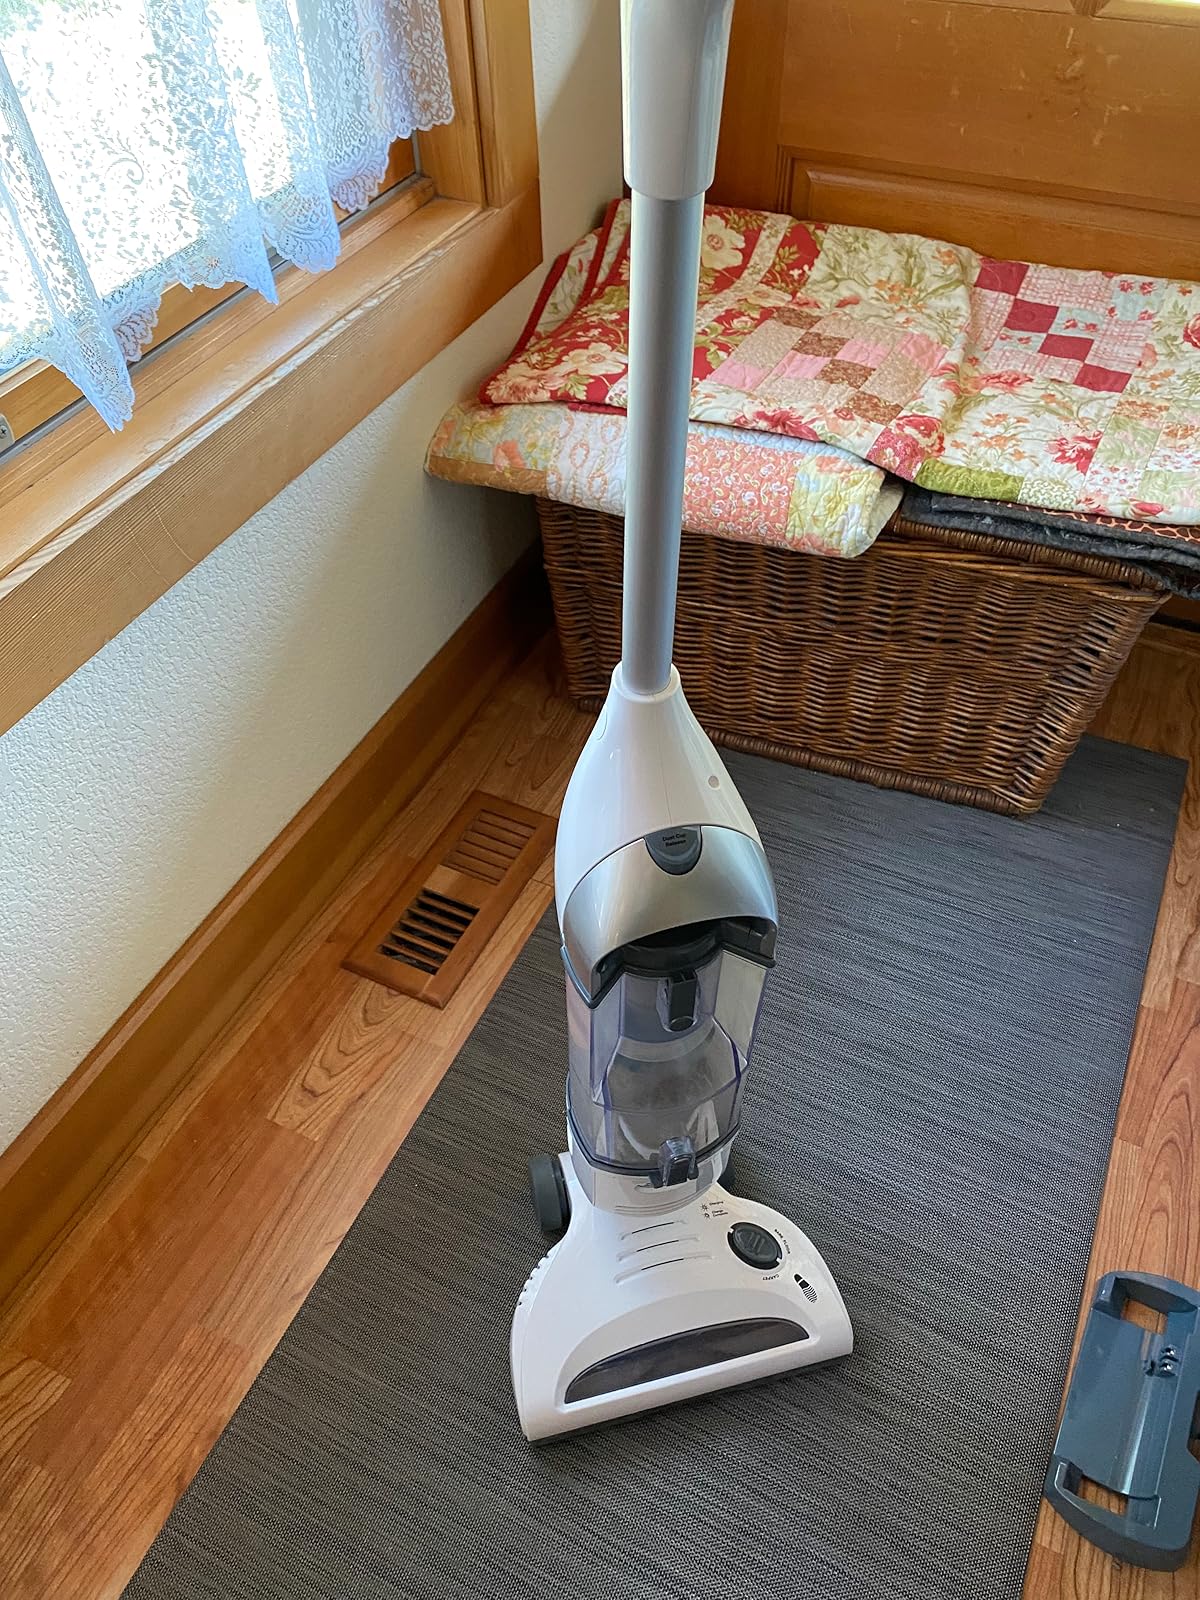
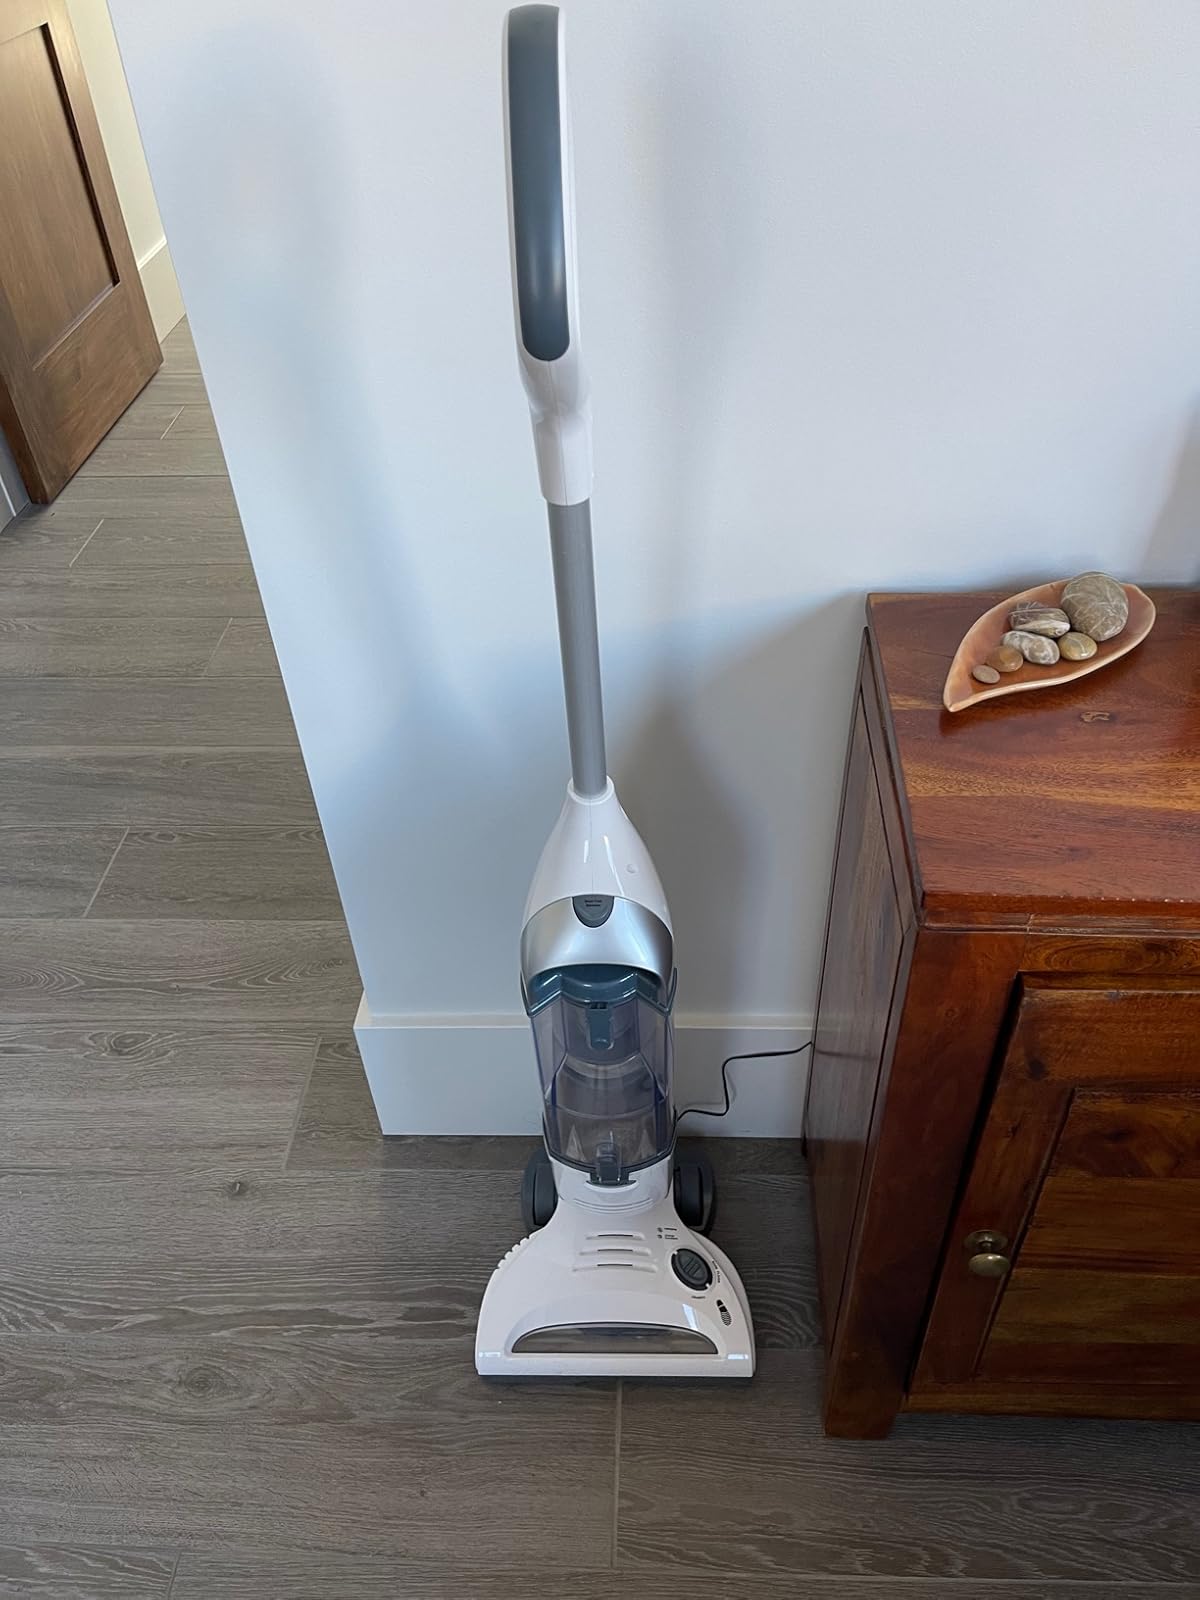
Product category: items_vacuum
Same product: yes